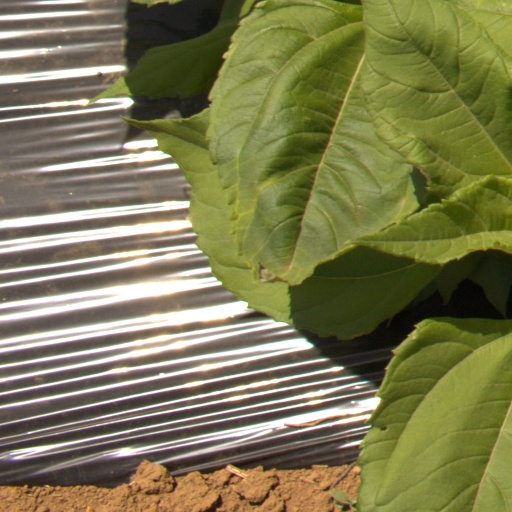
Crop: Jerusalem artichoke